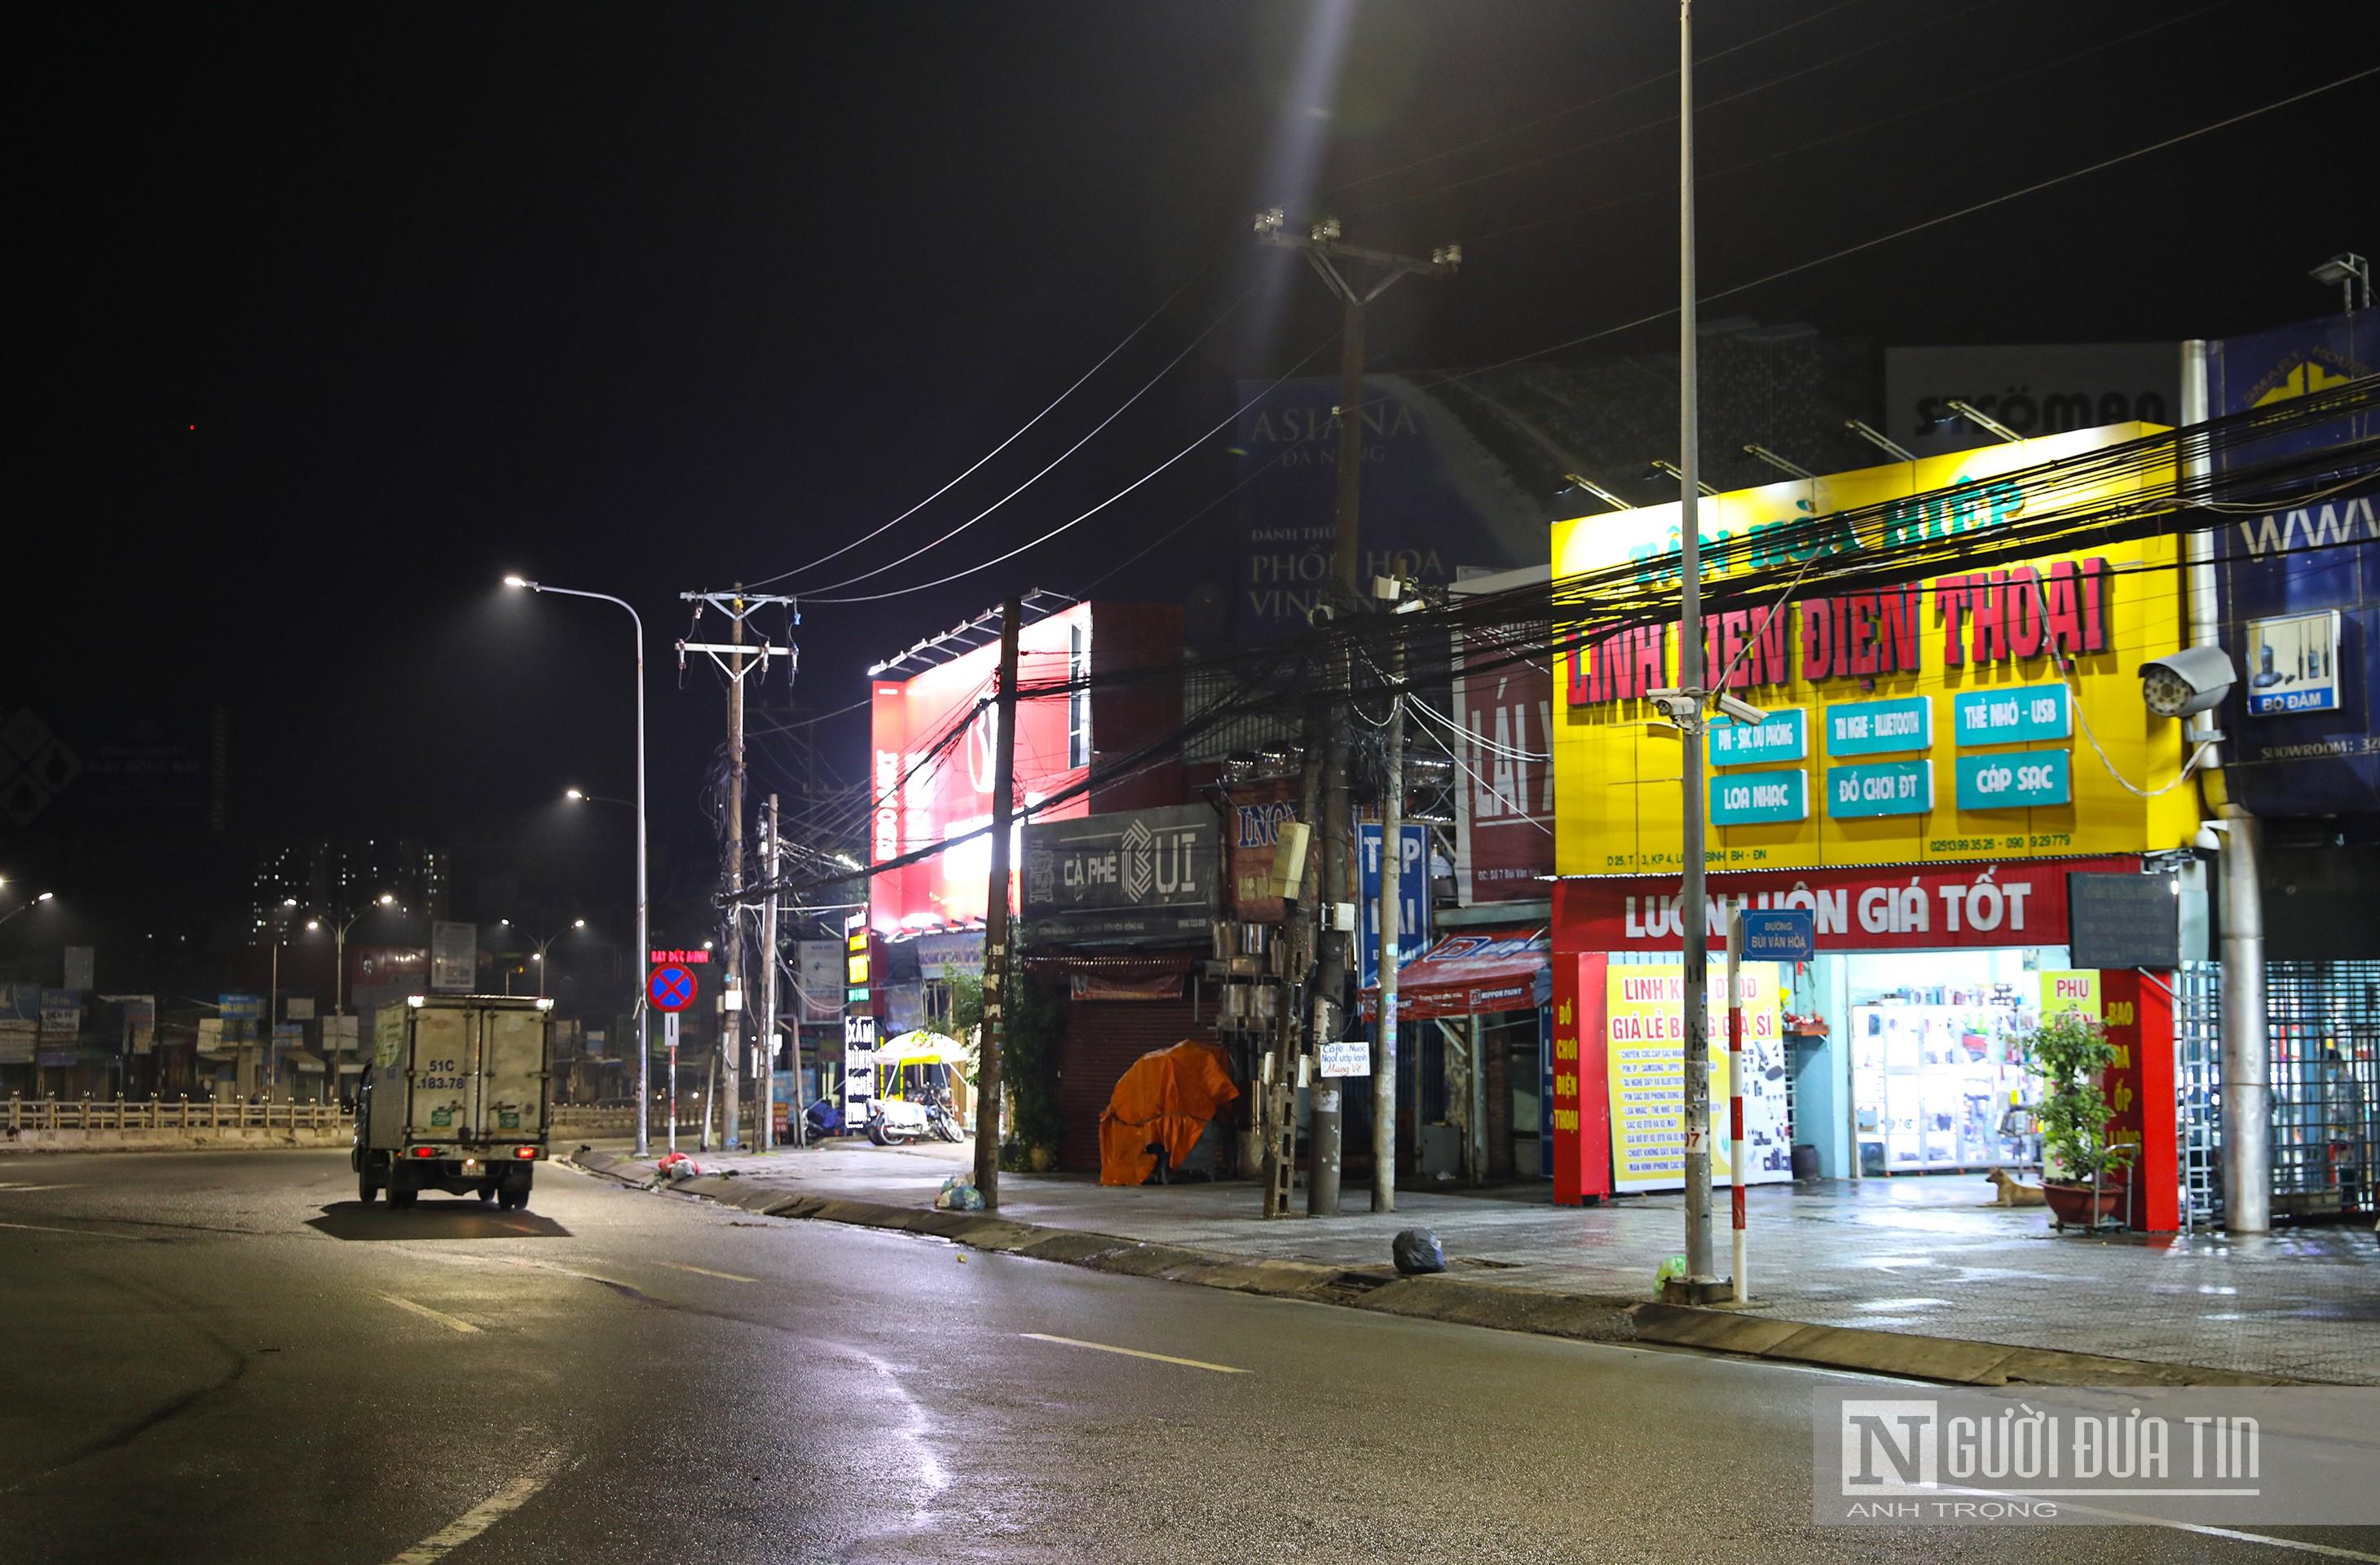
có một chiếc xe tải đang di chuyển ở trên đường